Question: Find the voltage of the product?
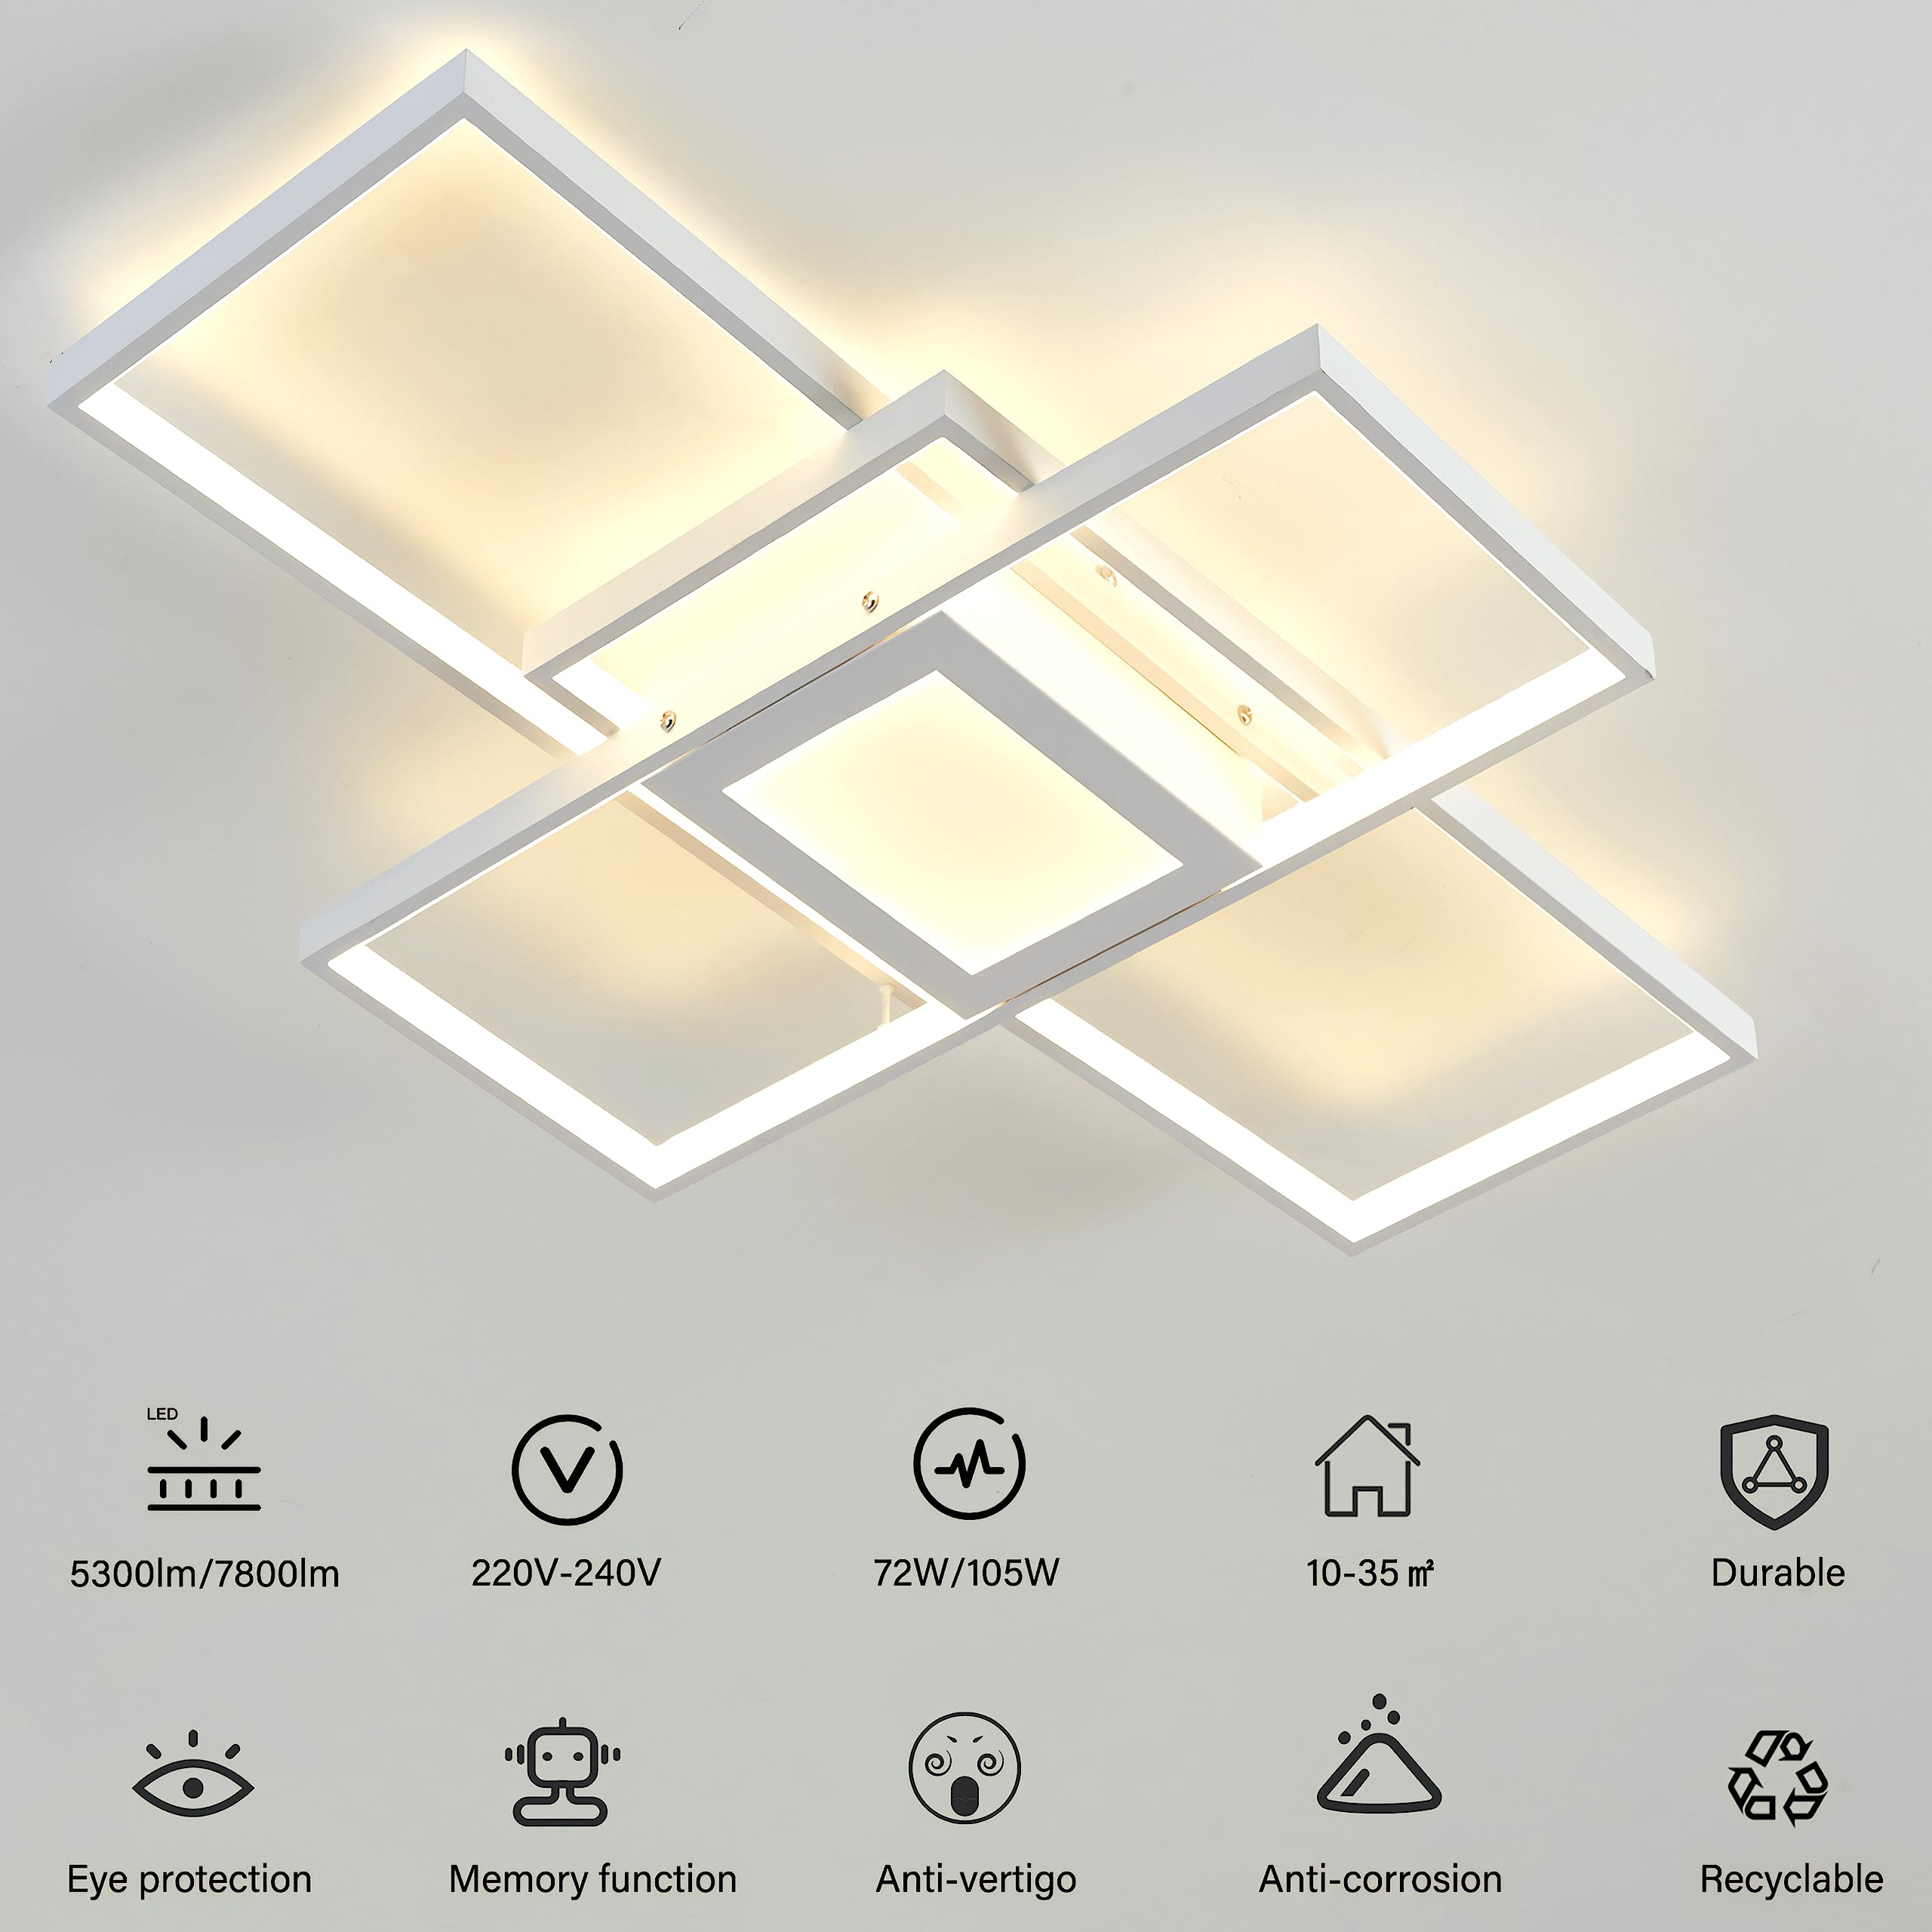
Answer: [220.0, 240.0] volt